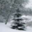
Label: pine_tree